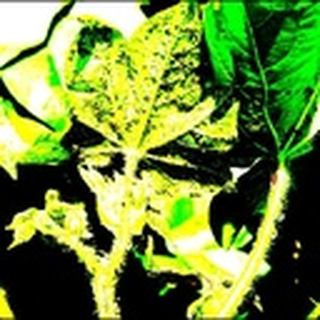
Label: cotton_aphids